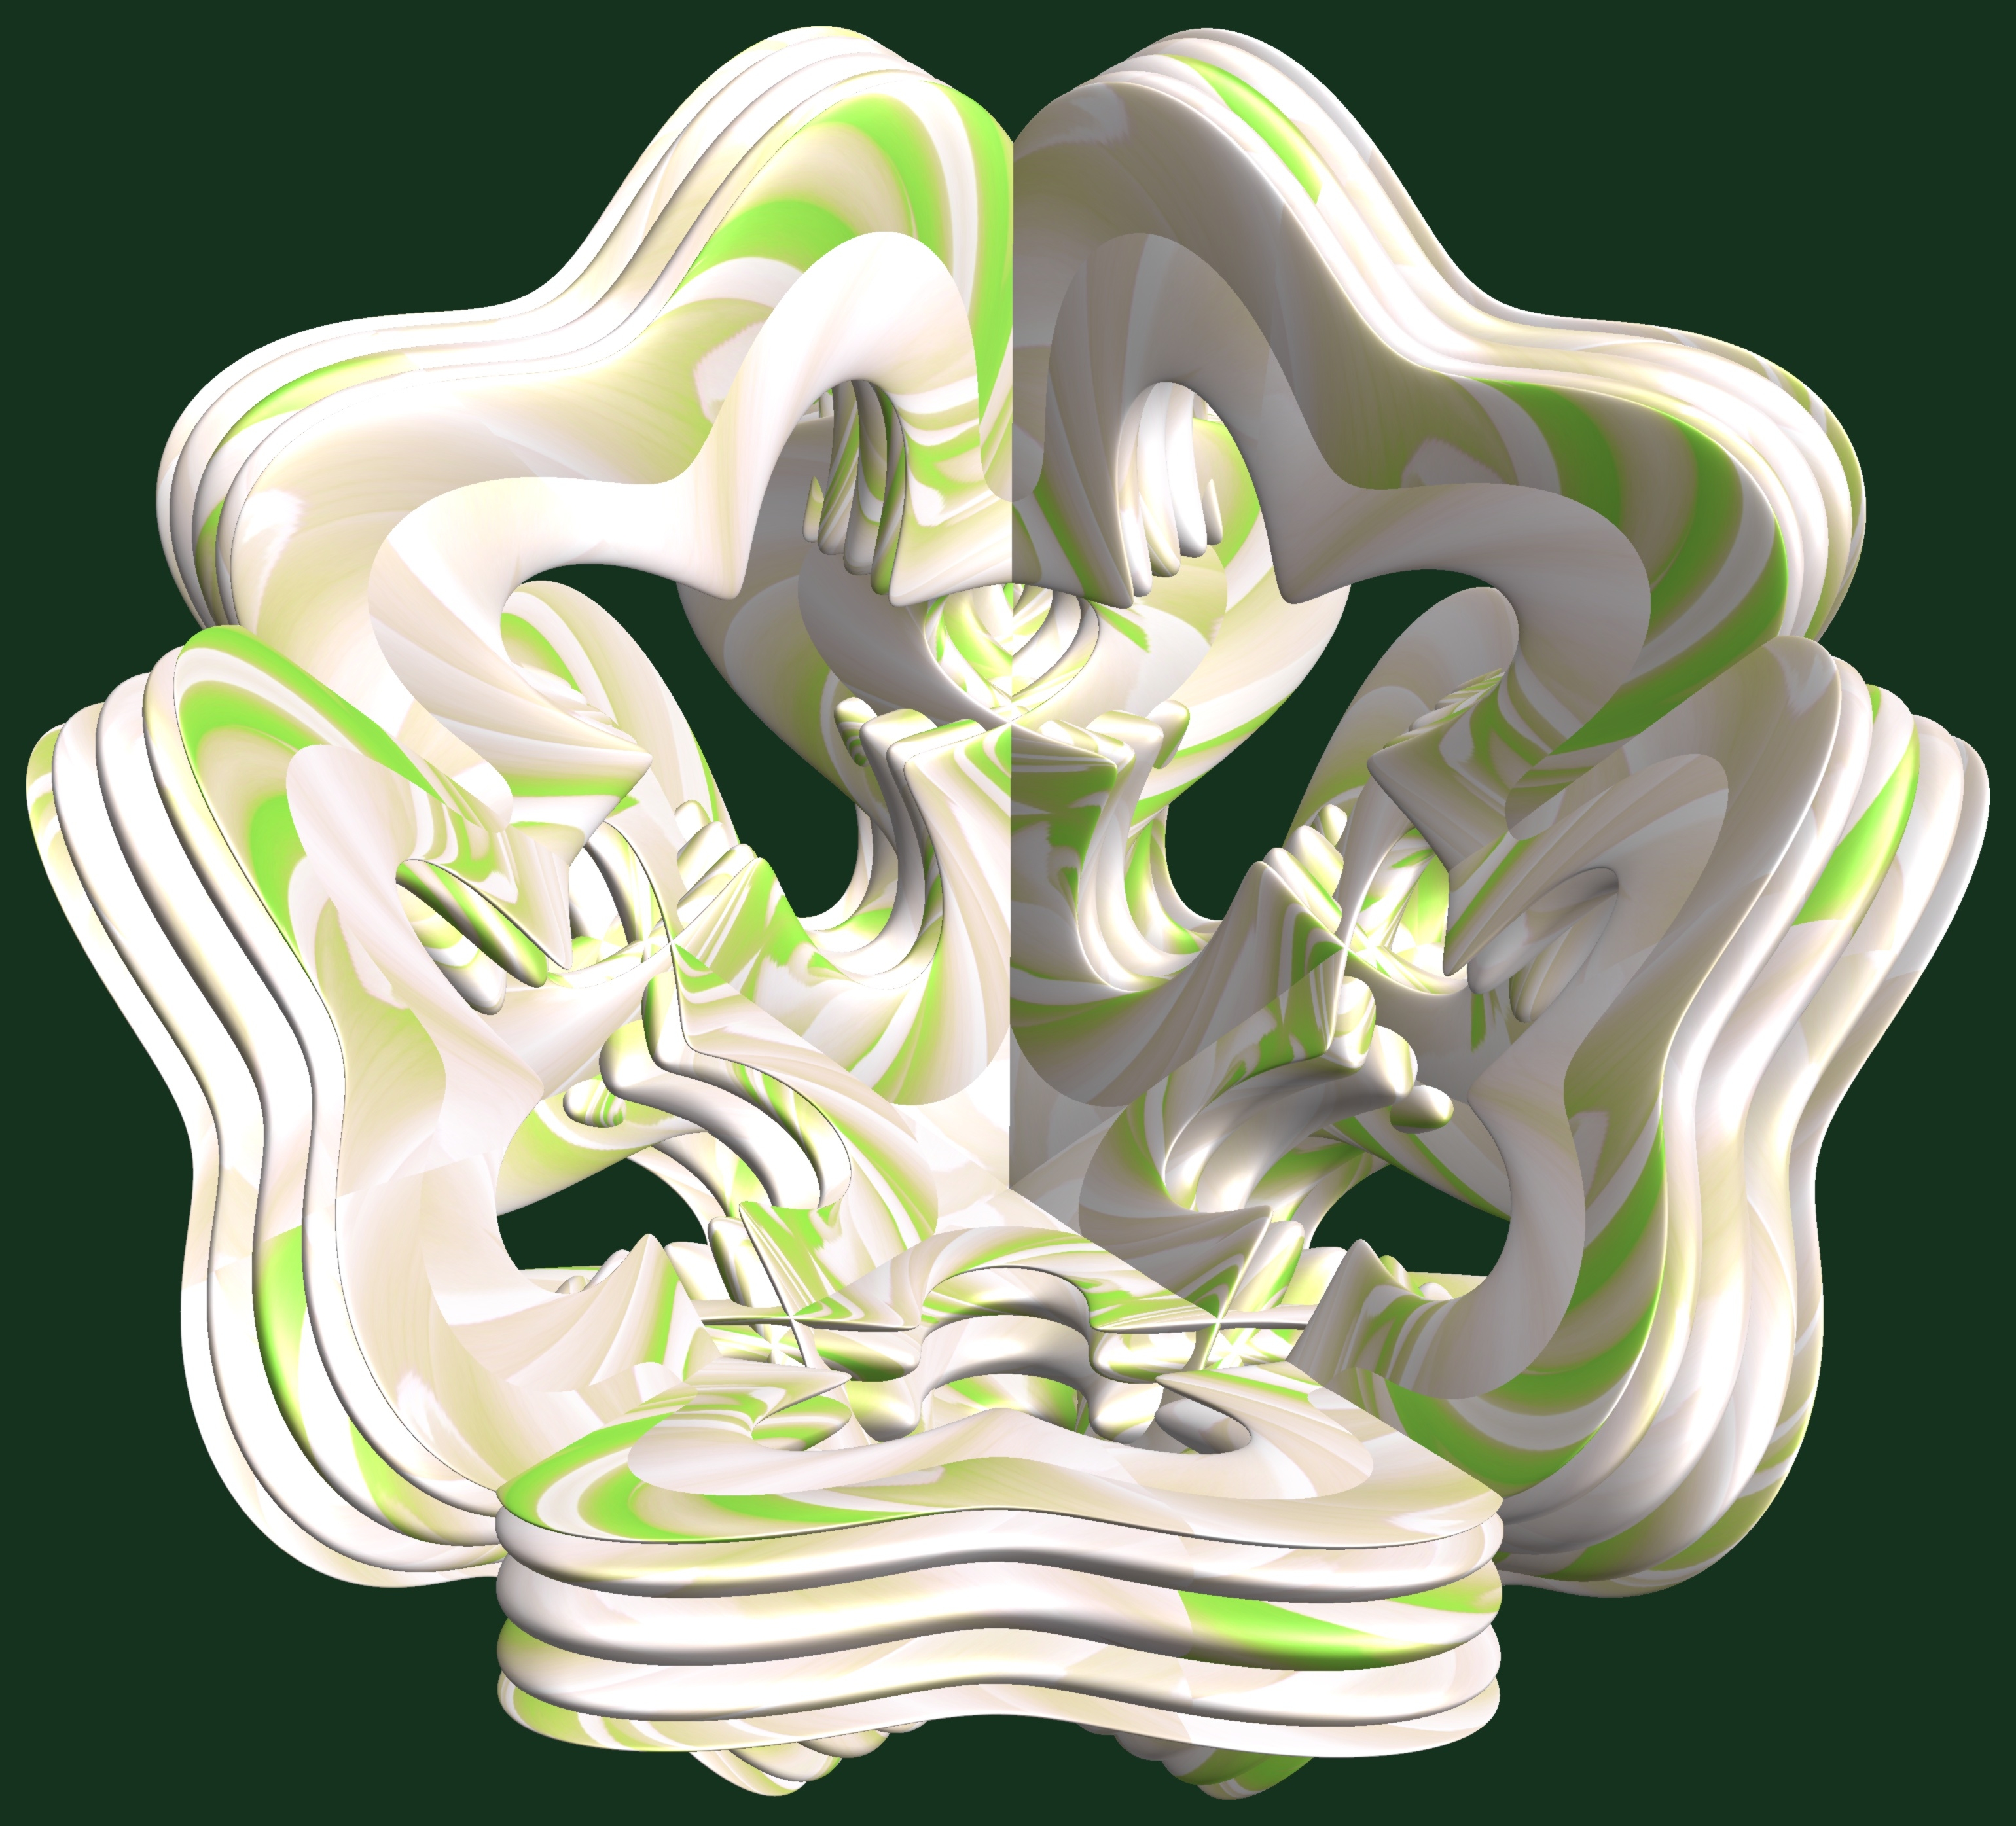
hand, wing, structure, texture, pattern, human body, art, drawing, illustration, design, symmetry, 3d, graphic, organ, tooth, torus, mathematica, cg, parametricplot3d, code, program, algorithm, abstruct, mapping, cartoon